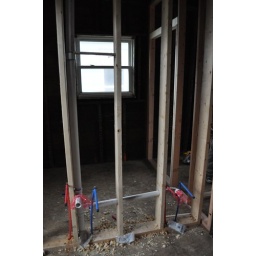
The plumbing is in place for the bathroom sink